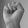
ASL letter: S